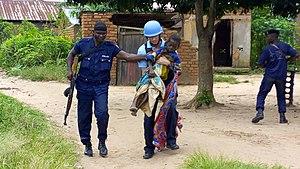
Kananga, Kasaï Centrale, RD Congo
La rébellion Kamwina Nsapu, parfois également orthographiée Kamuina Nsapu, est un conflit armé en République démocratique du Congo. Il oppose depuis le 8 août 2016 les pouvoir de l'État aux partisans de la « famille royale Kamuina Nsapu », lignée de chefs coutumiers de Dibaya. Le conflit s'étend à l'ensemble du Grand Kasaï. Le conflit, où sont notamment enrôlés plusieurs milliers d'enfants soldats, a déjà causé la mort de plusieurs centaines à plusieurs milliers de personnes, ainsi que l'exil de plus de deux millions de Congolais.